Conservation and restoration of taxidermy

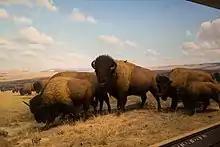
Bison diorama in 2015 after extensive treatments, American Museum of Natural History

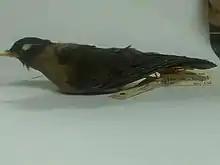
Example of a study skin

The conservation of taxidermy is the ongoing maintenance and preservation of zoological specimens that have been mounted or stuffed for display and study. Taxidermy specimens contain a variety of organic materials, such as fur, bone, feathers, skin, and wood, as well as inorganic materials, such as burlap, glass, and foam. Due to their composite nature, taxidermy specimens require special care and conservation treatments for the different materials.